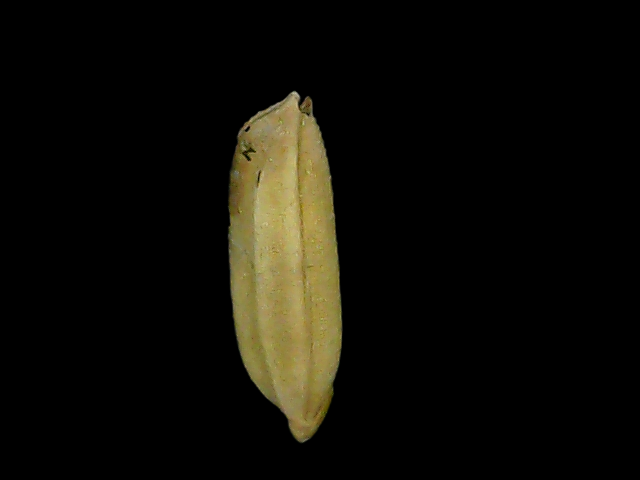
Rice variety: Bd85